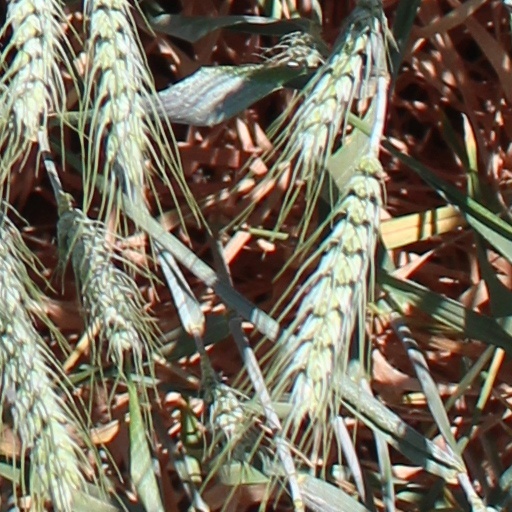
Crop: wheat